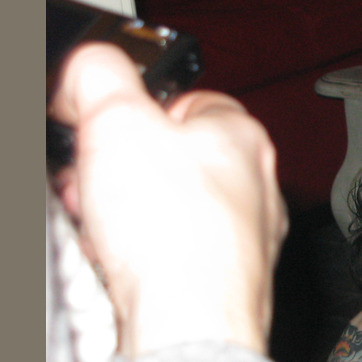
Material: skin